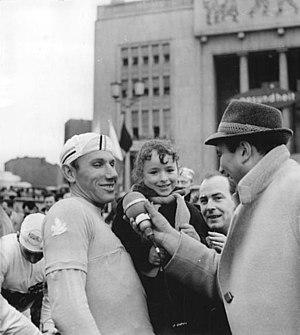
Une Équipe cycliste de l'Union soviétique est présente dans les compétitions cyclistes internationales sur route à partir des Jeux olympiques d'été de 1952. Jusqu'à sa dissolution, en 1991, elle a été constituée par l'élite des coureurs cyclistes des différentes Républiques de l'Union soviétique. En quarante années d'existence elle a été présente dans la plupart des grandes épreuves cyclistes "amateurs", puis "open". Le "bilan" est à mesurer à l'aune du cyclisme de cette période, où une séparation quasi étanche, jusque vers 1975 sépare le cyclisme "professionnel" et le cyclisme "amateur". Les succès du cyclisme soviétique sont néanmoins de grande valeur et lui confèrent une place de choix dans l'histoire de ce sport. Il y a des individualités, dont les performances sont à l'égal des champions occidentaux, tels les champions olympiques Viktor Kapitonov et Sergueï Soukhoroutchenkov, il y a aussi un esprit d'équipe qu'insufflent les responsables de l'équipe et que l'État soviétique promeut par des aides matérielles et des reconnaissances symboliques : décorations, diplômes, etc.